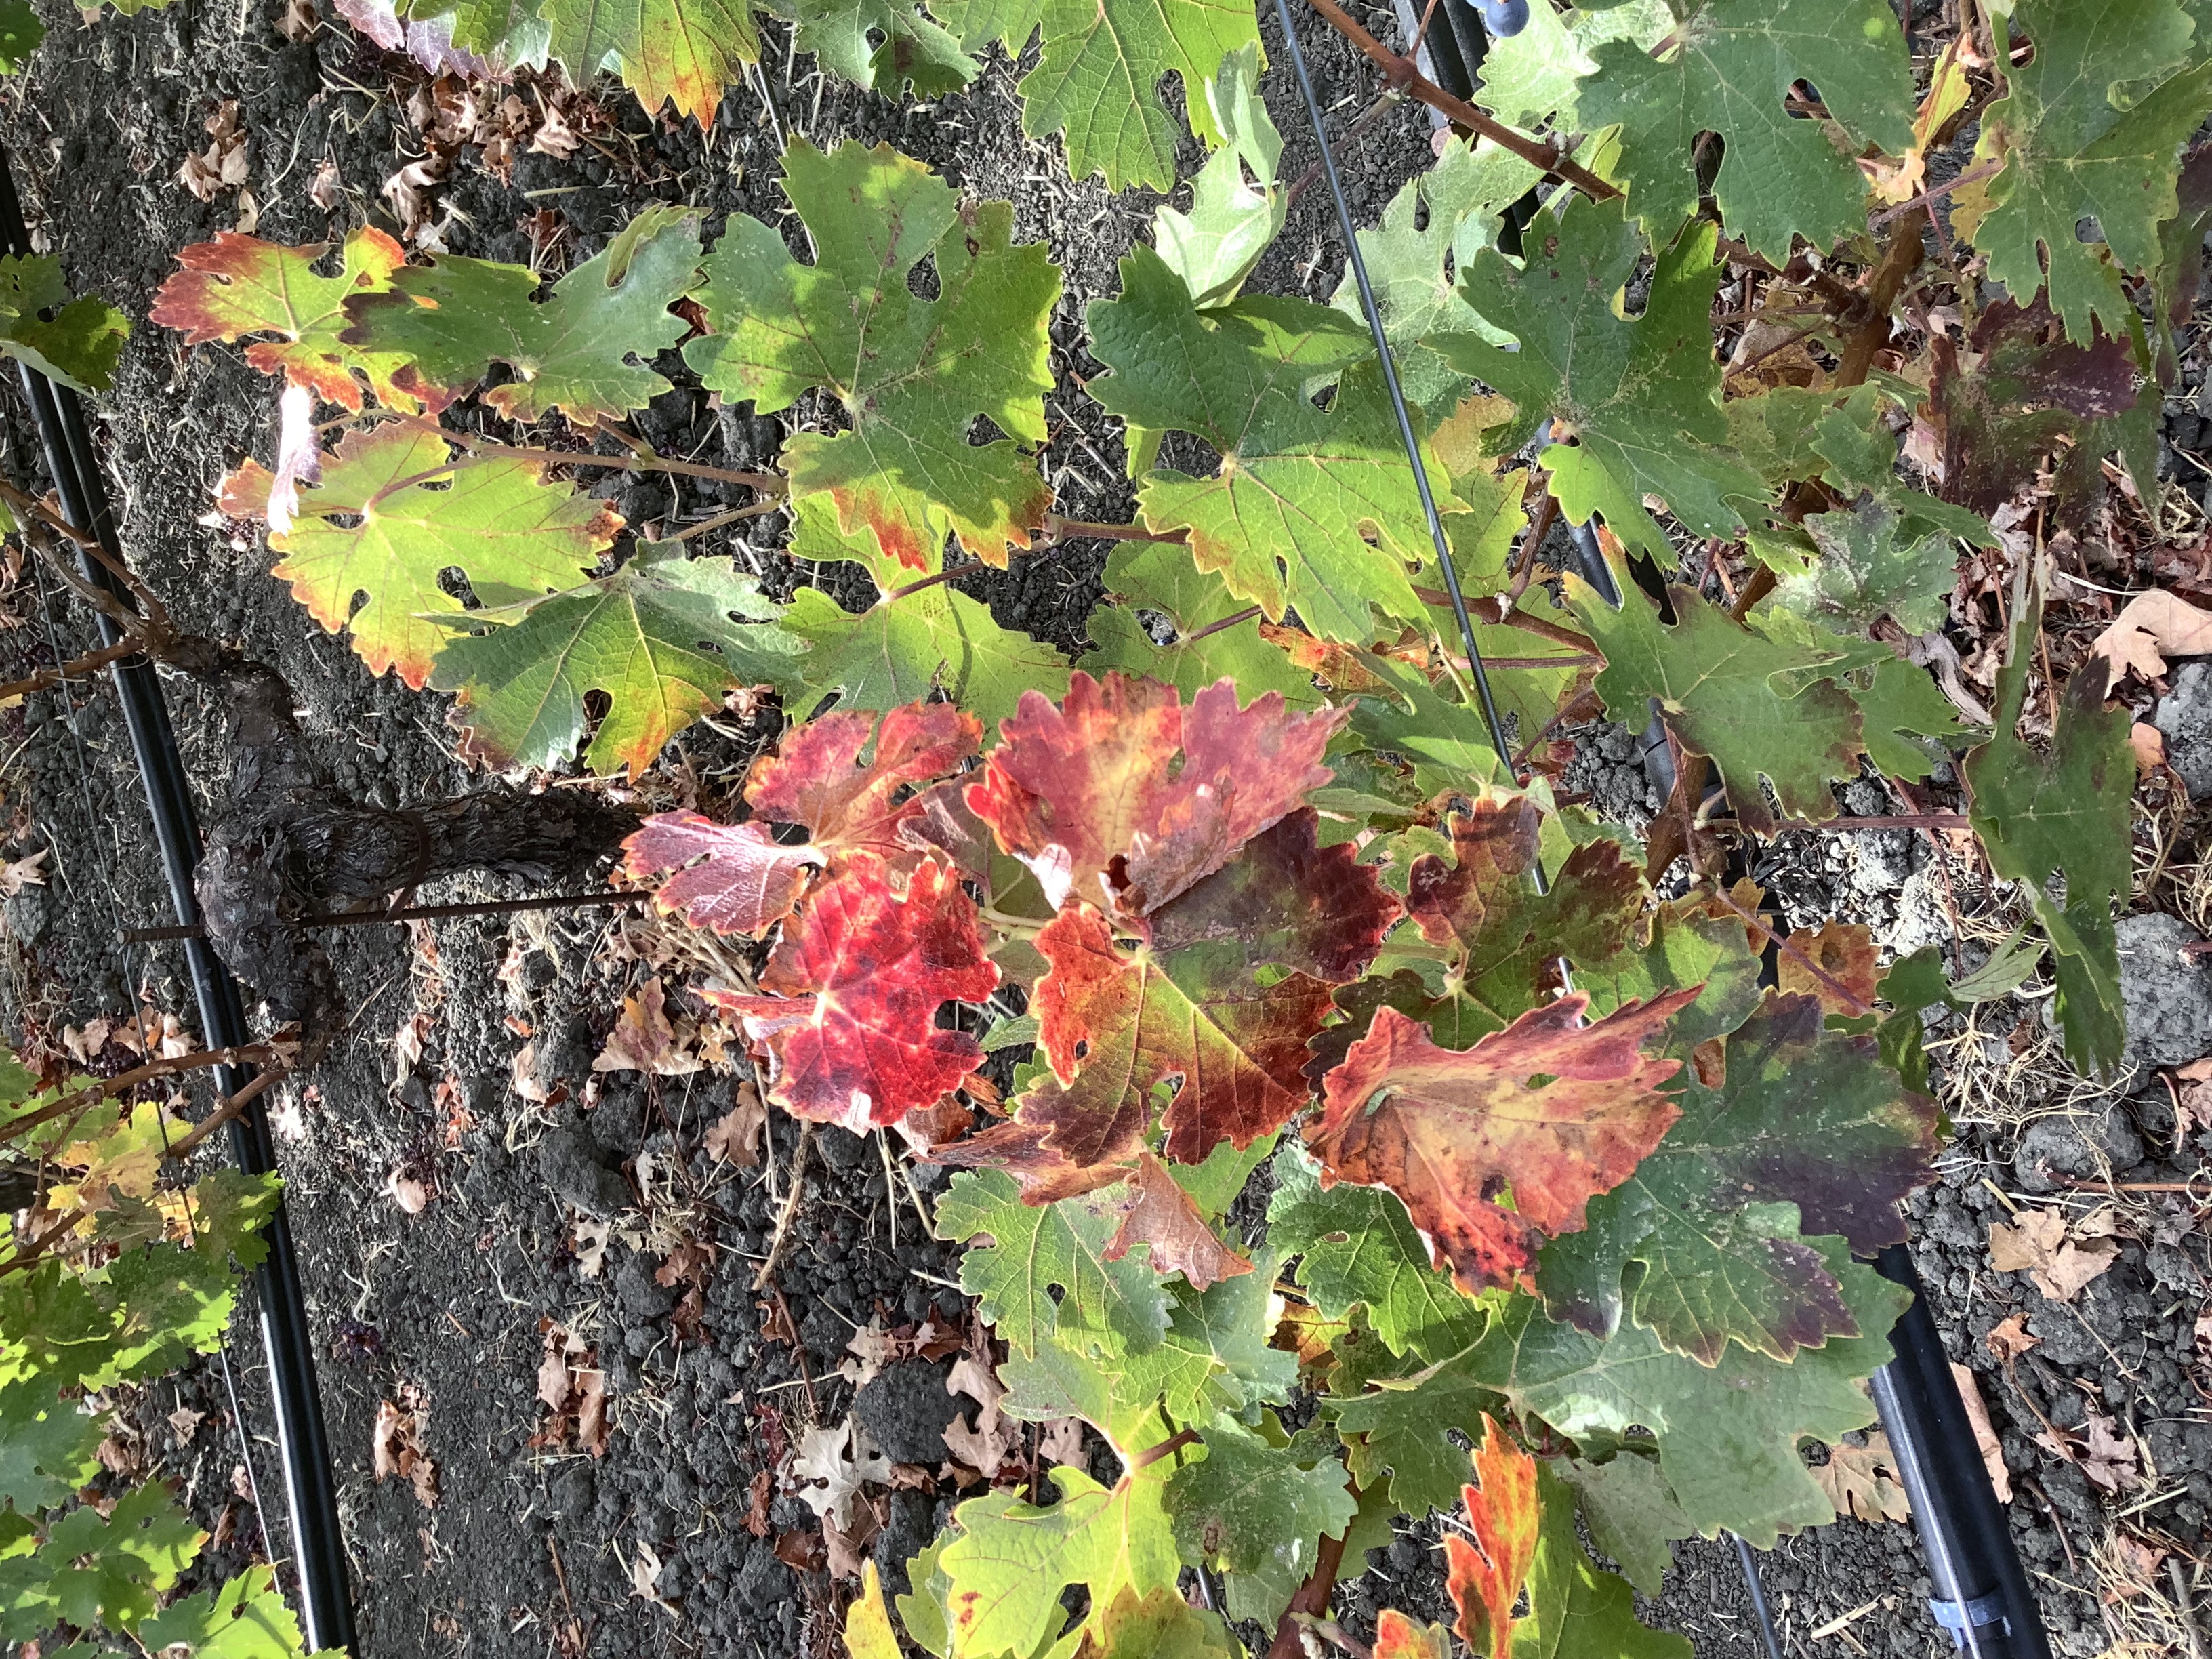
Label: Other Red